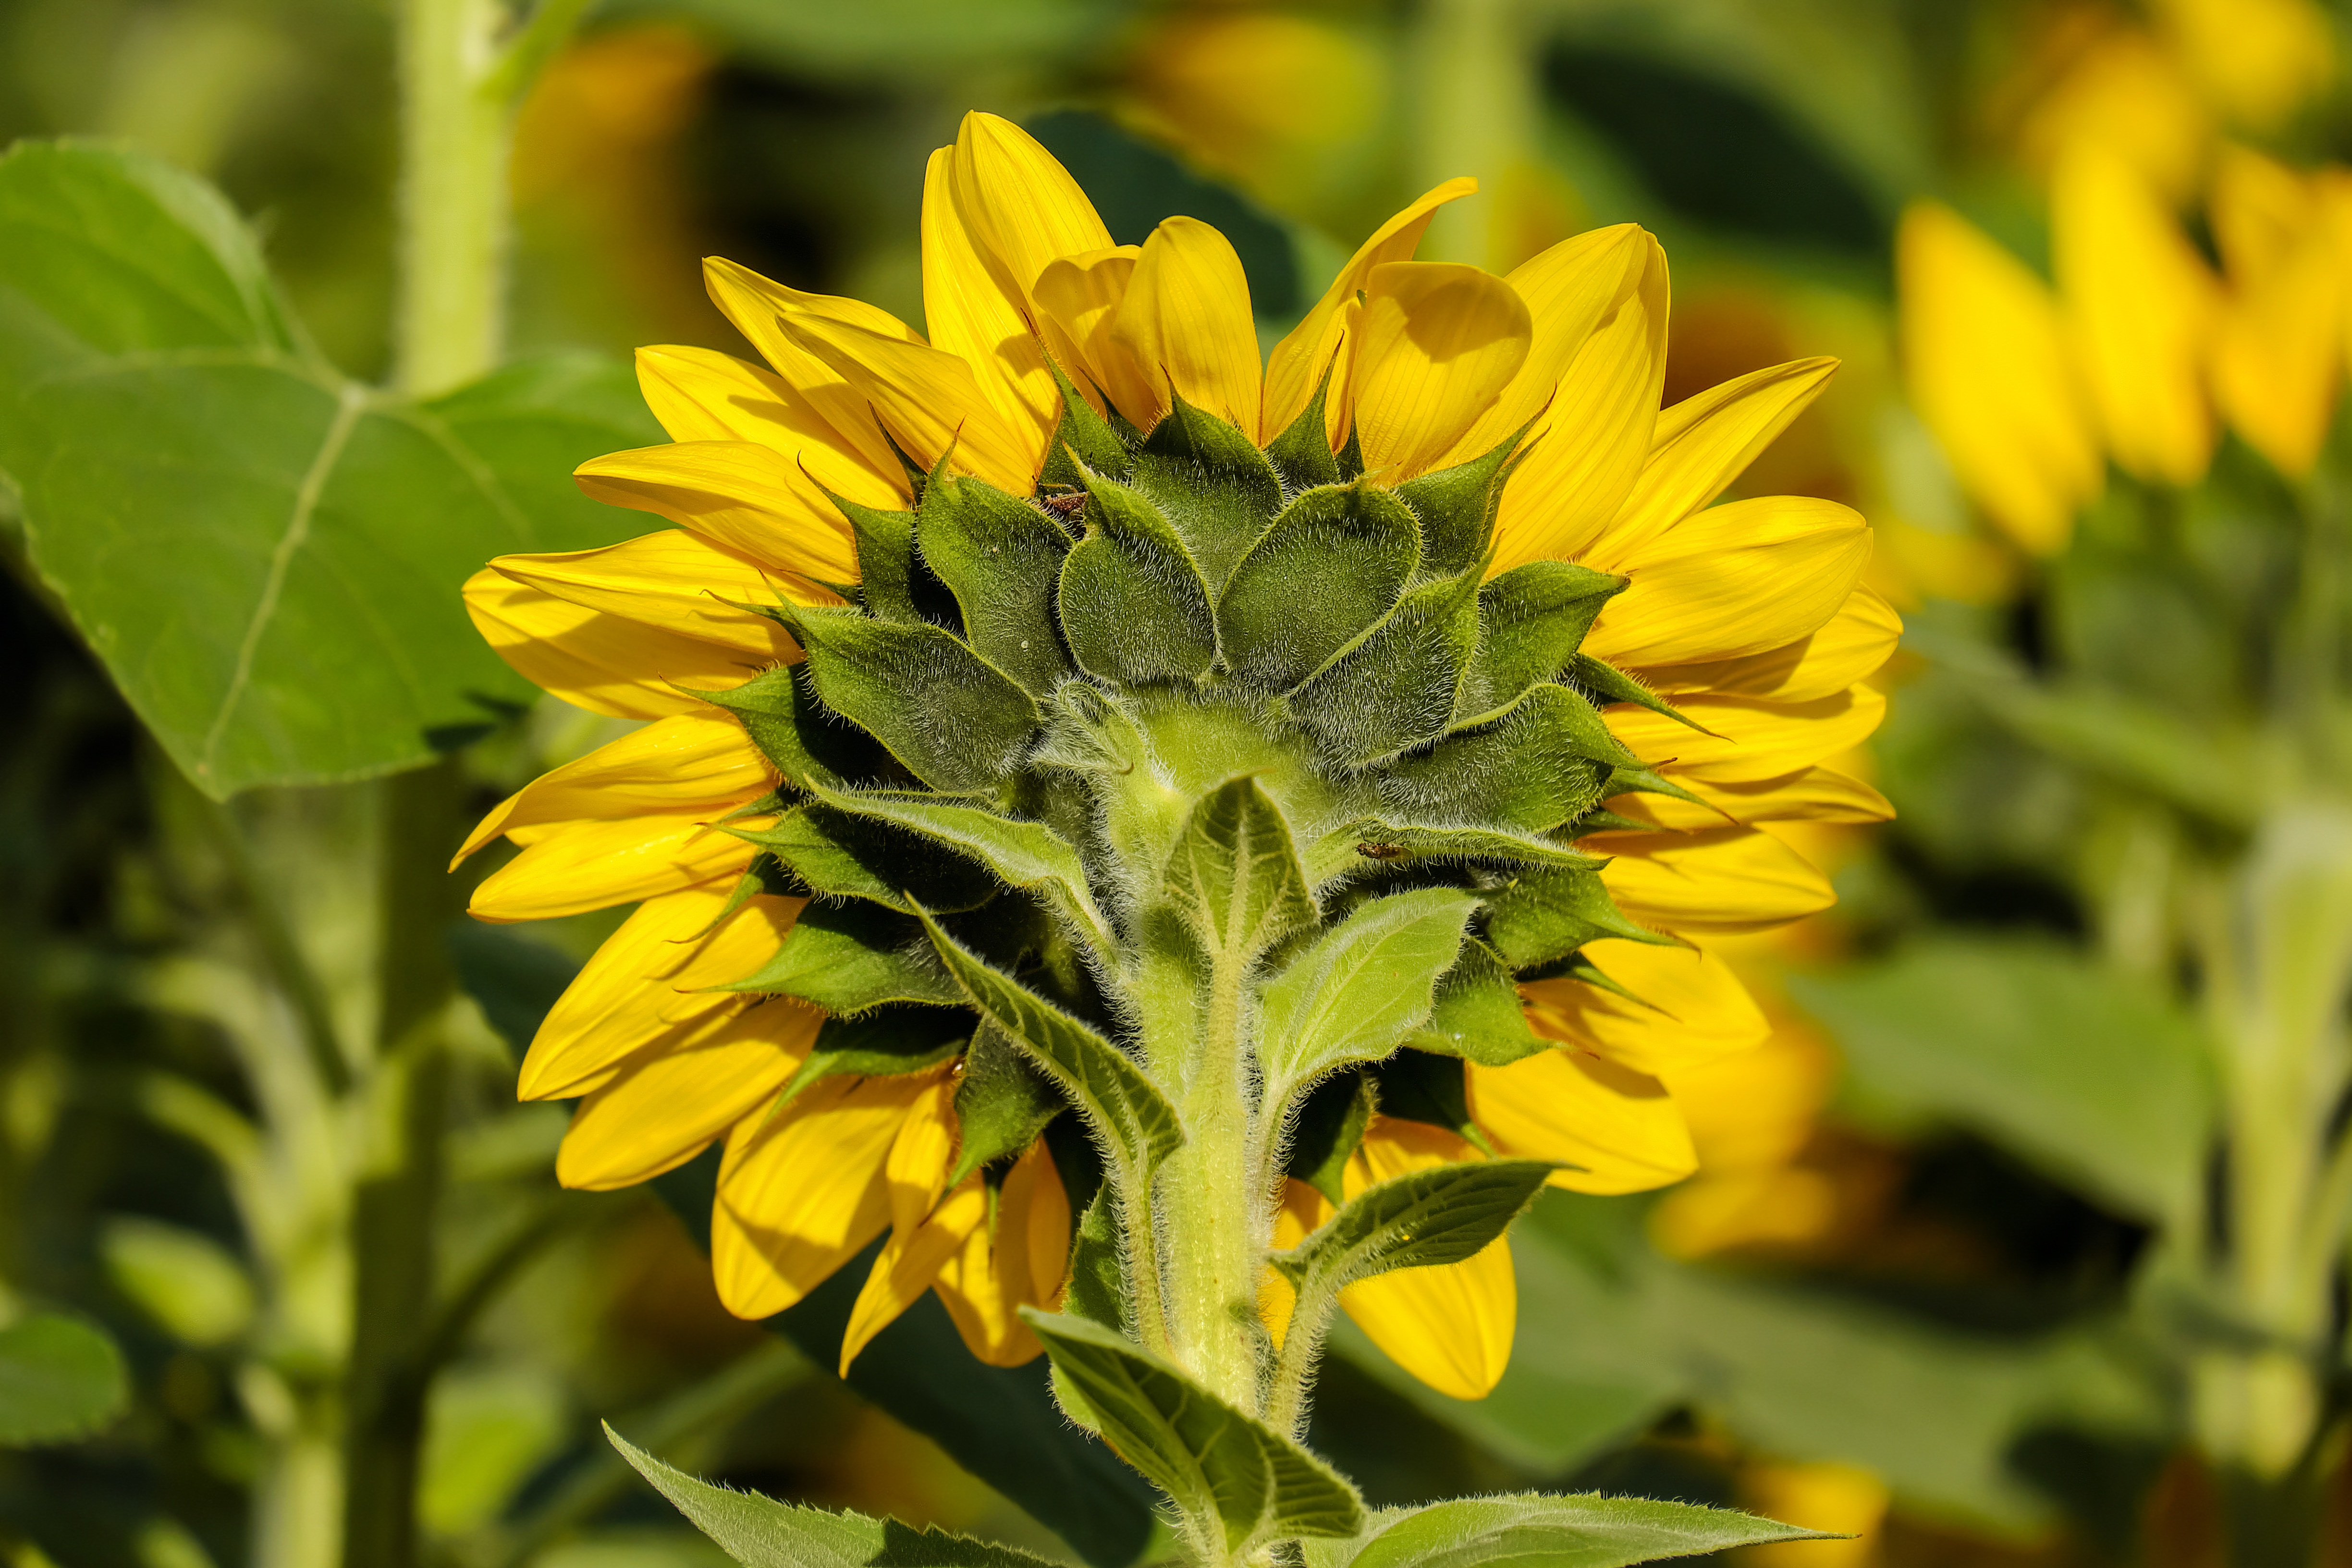
nature, plant, field, flower, herb, botany, yellow, flora, sunflower, wildflower, flowers, thistle, sun flower, evening sun, flowering plant, daisy family, from the rear, sunflower seed, annual plant, land plant